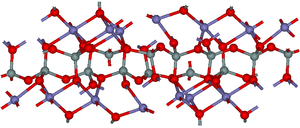
La pyroxferroïte est un minéral de la famille des silicates, de formule SiO₃. C'est un minéral métastable dans les CNTP ; sa décomposition peut s'étaler sur plusieurs millions d'années. C'est l'un des trois minéraux découverts sur la Lune, avec l'armalcolite et la tranquillityite.